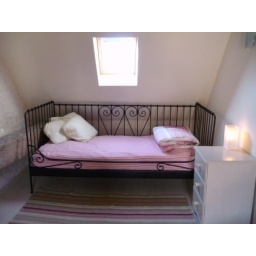
Single Bed in one bedroom traditional stone farm cottage_Chene